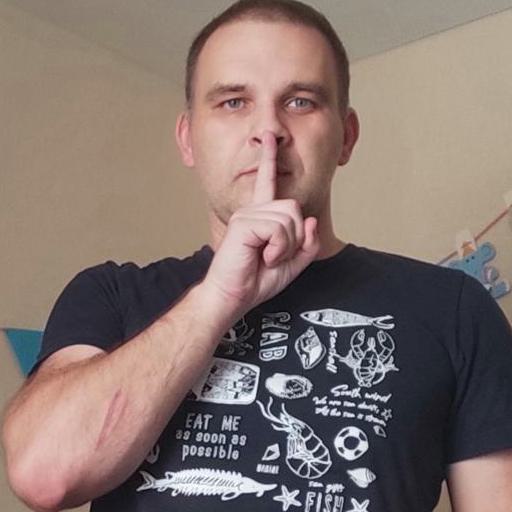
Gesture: mute